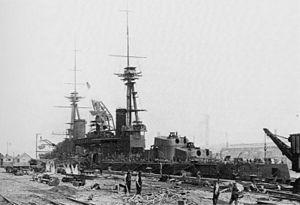
Une course à l’armement naval entre l'Argentine, le Brésil et le Chili, les pays les plus puissants et les plus riches d’Amérique du Sud, commença au début du XXᵉ siècle, lorsque le gouvernement brésilien commanda trois « dreadnoughts », de formidables cuirassés dont les capacités dépassaient de loin celles des anciens navires des marines du monde entier.